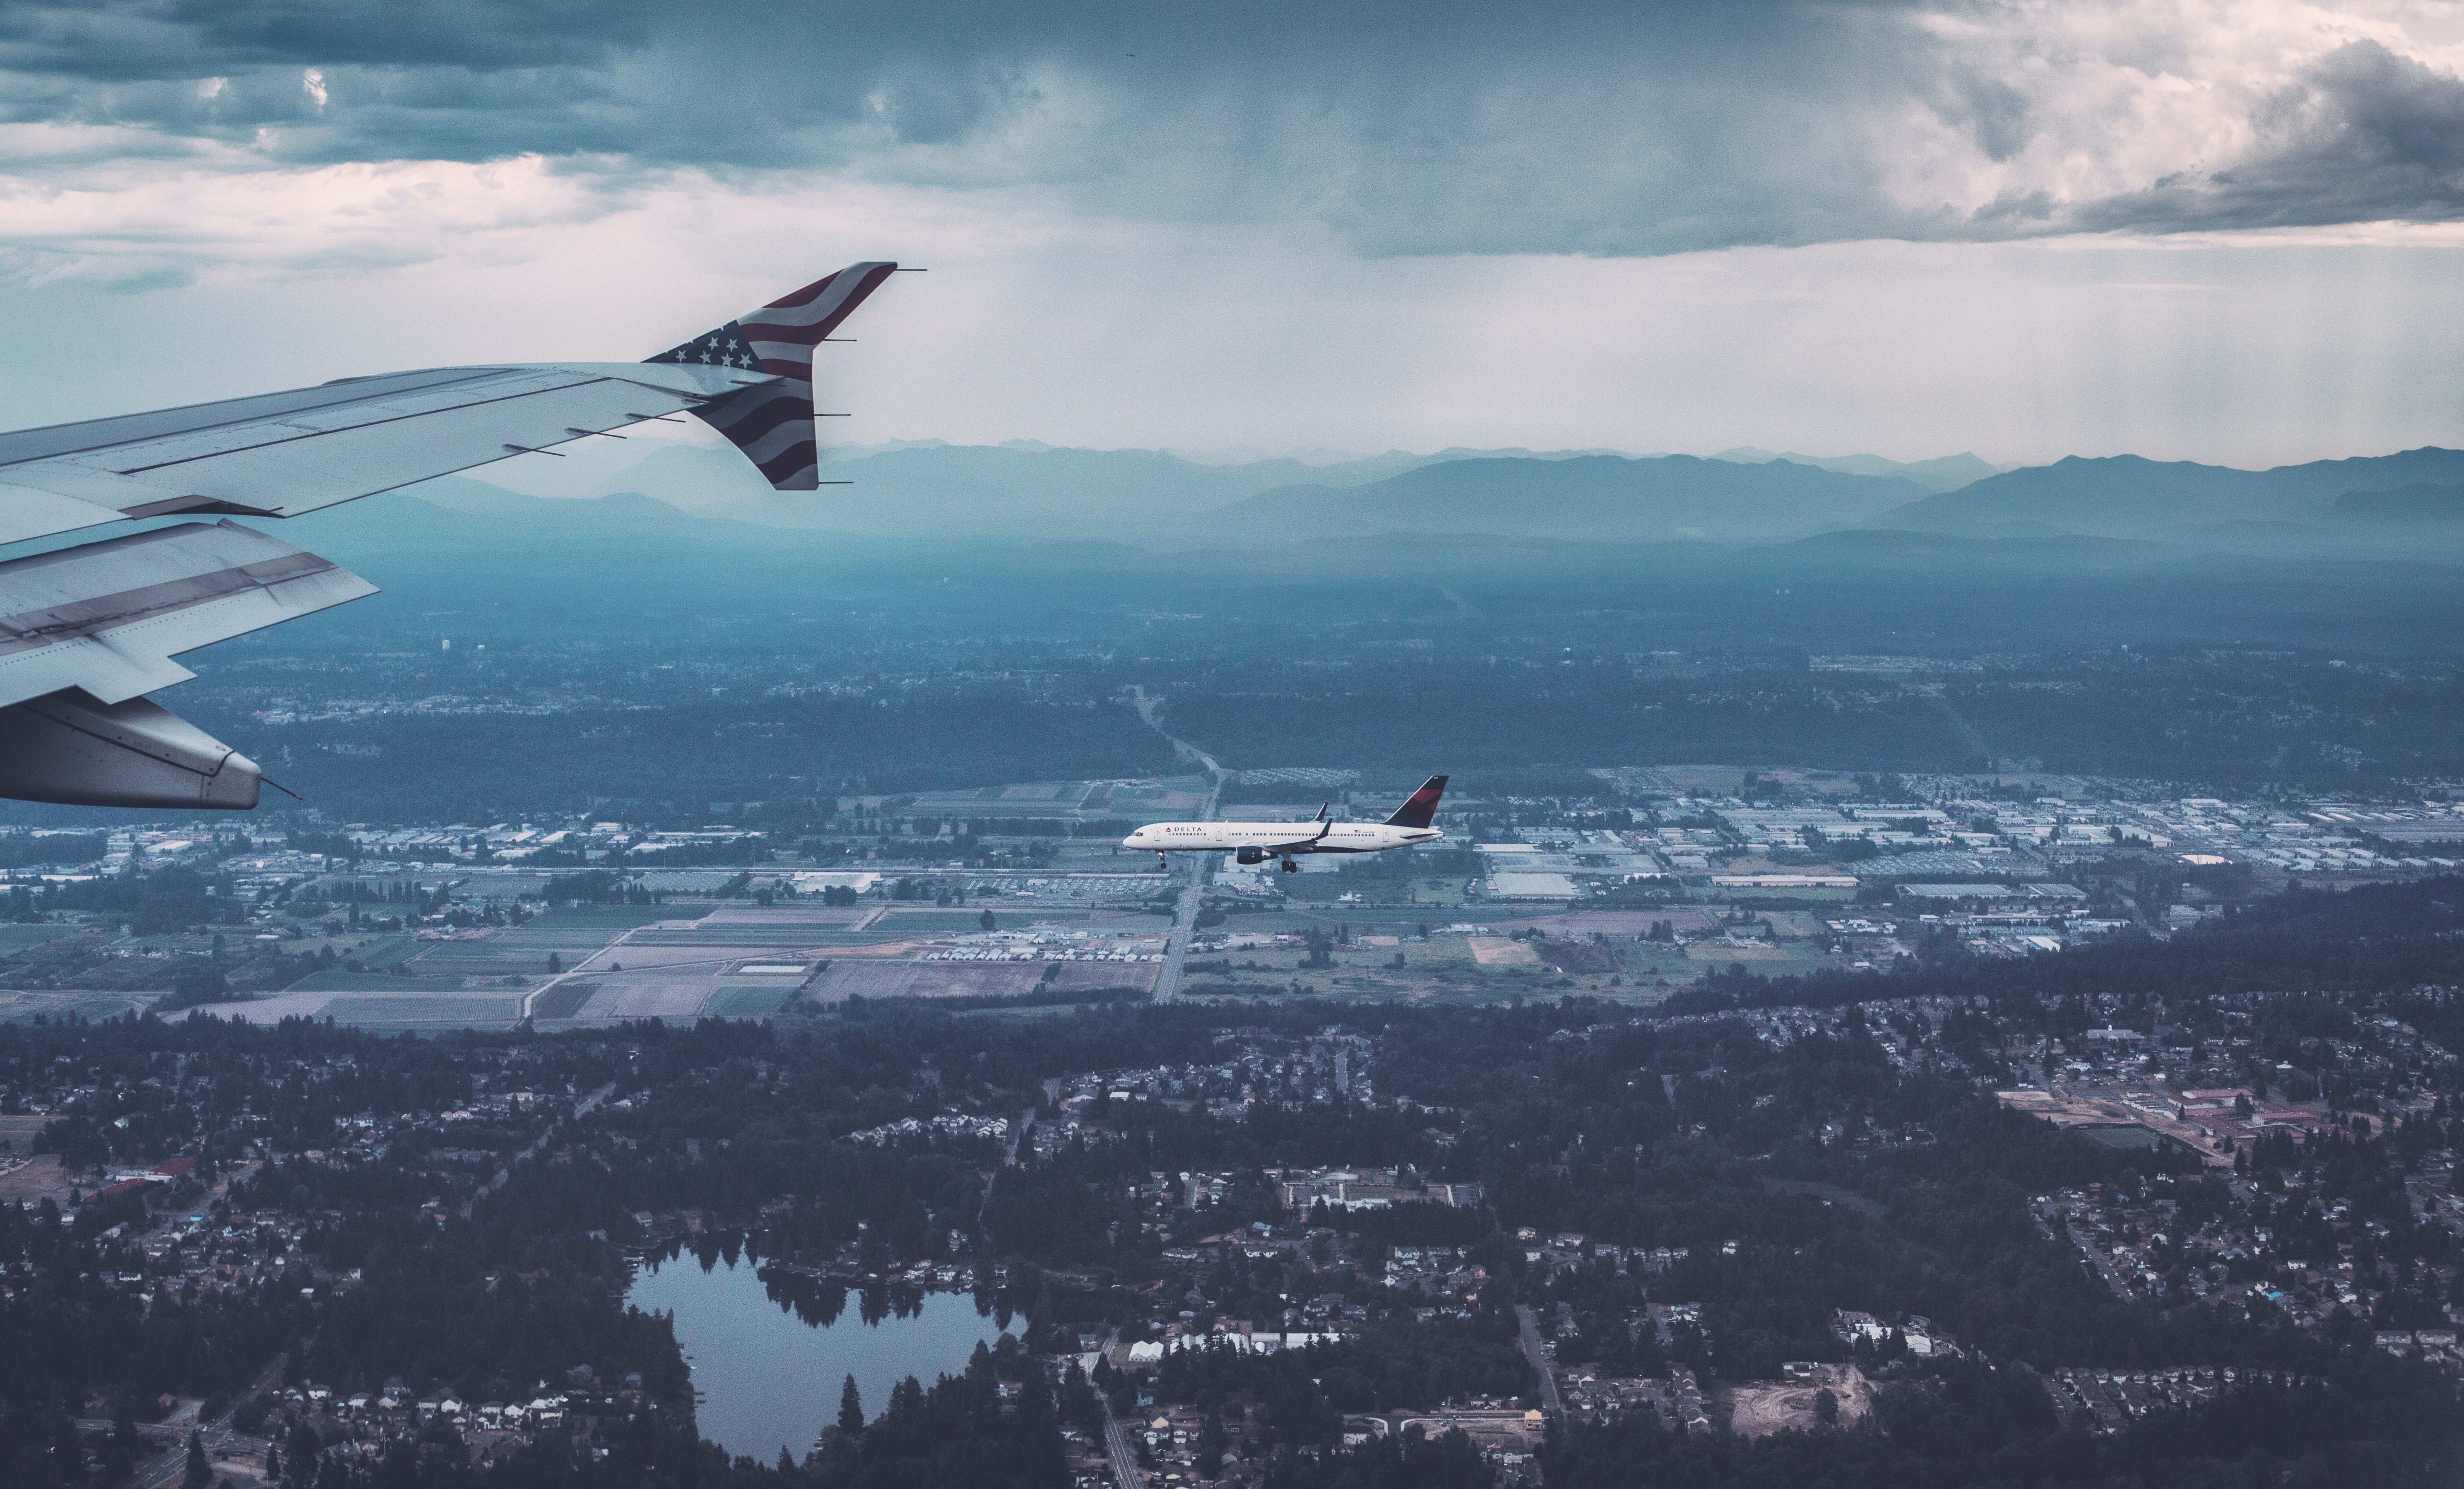
sea, horizon, wing, cloud, lake, airplane, aircraft, vehicle, aviation, flight, arctic, airliner, takeoff, air force, aerial photography, jet aircraft, fighter aircraft, military aircraft, atmospheric phenomenon, atmosphere of earth